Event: Nepal Earthquake
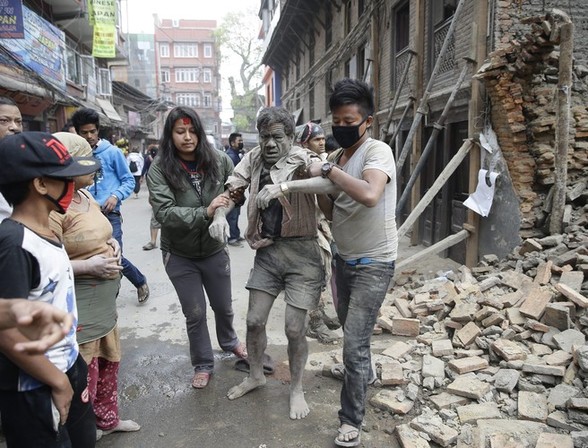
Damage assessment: damage